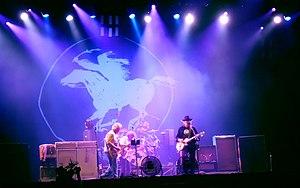
Neil Young à Carhaix en 2013
Le festival des Vieilles Charrues est un festival entièrement associatif de musiques actuelles, annuel, programmé sur quatre jours le troisième weekend de juillet dans la commune de Carhaix-Plouguer, dans le Finistère. Le festival est souvent surnommé « les Charrues », notamment sur les réseaux sociaux.
Neil Percival Young, O.C., né le 12 novembre 1945 à Toronto, est un chanteur et guitariste de folk, country et rock américano-canadien. L'apogée de sa popularité se situe au début des années 1970 avec les albums After the Gold Rush et Harvest et son rôle dans le groupe Crosby, Stills, Nash and Young.